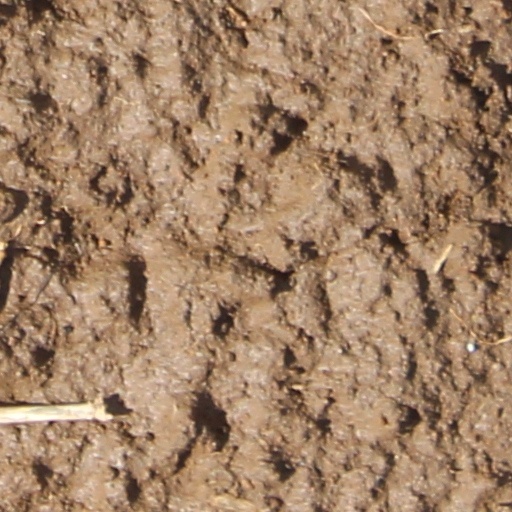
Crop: wheat